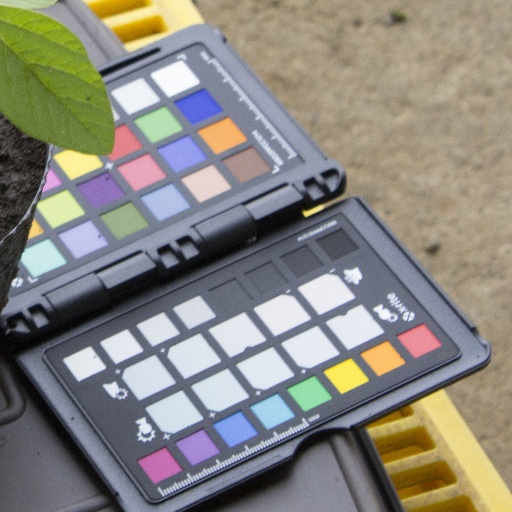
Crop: soybean